List of awards and nominations received by Woody Harrelson

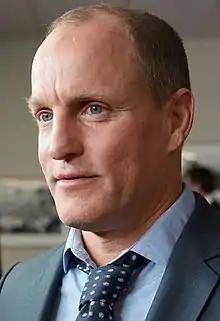
Woody Harrelson in 2016

Woody Harrelson is an American actor and playwright. He first became known for his role as bartender Woody Boyd on the NBC sitcom "Cheers" (1985–1993), for which he won a Primetime Emmy Award for Outstanding Supporting Actor in a Comedy Series from a total of five nominations. He has also received three Academy Award nominations: Best Actor for "The People vs. Larry Flynt" (1996) and Best Supporting Actor for "The Messenger" (2009) and "Three Billboards Outside Ebbing, Missouri" (2017).